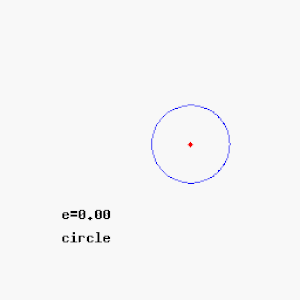
En géométrie euclidienne, une conique est une courbe plane algébrique, définie initialement comme l’intersection d'un cône de révolution avec un plan. Lorsque le plan de coupe ne passe pas par le sommet du cône, la conique est dite non dégénérée et réalise l’une des courbes suivantes : ellipse, parabole ou hyperbole, caractérisées par un paramètre réel appelé excentricité.